Chromium trioxide

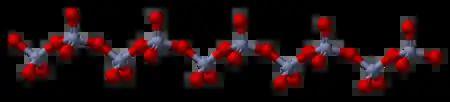
Ball-and-stick model of chains in the crystal structure of

The structure of monomeric has been calculated using density functional theory, and is predicted to be pyramidal (point group C) rather than planar (point group D).